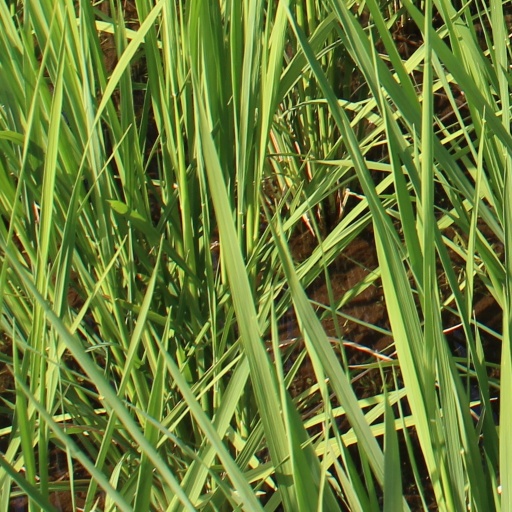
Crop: rice